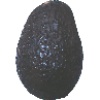
Label: avocado